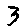
Label: 3